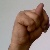
The image shows a hand gesture representing the letter 'N' in Indian Sign Language.